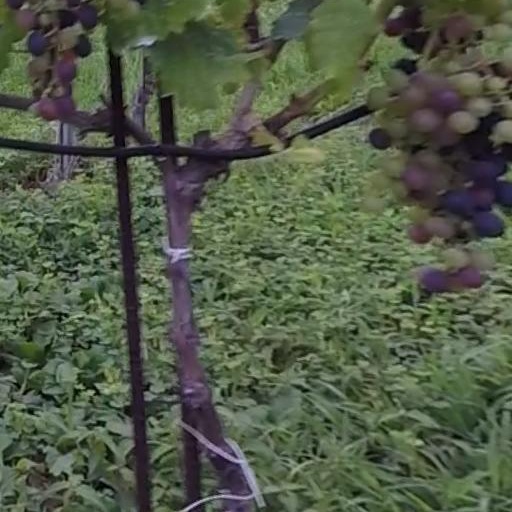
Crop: grape